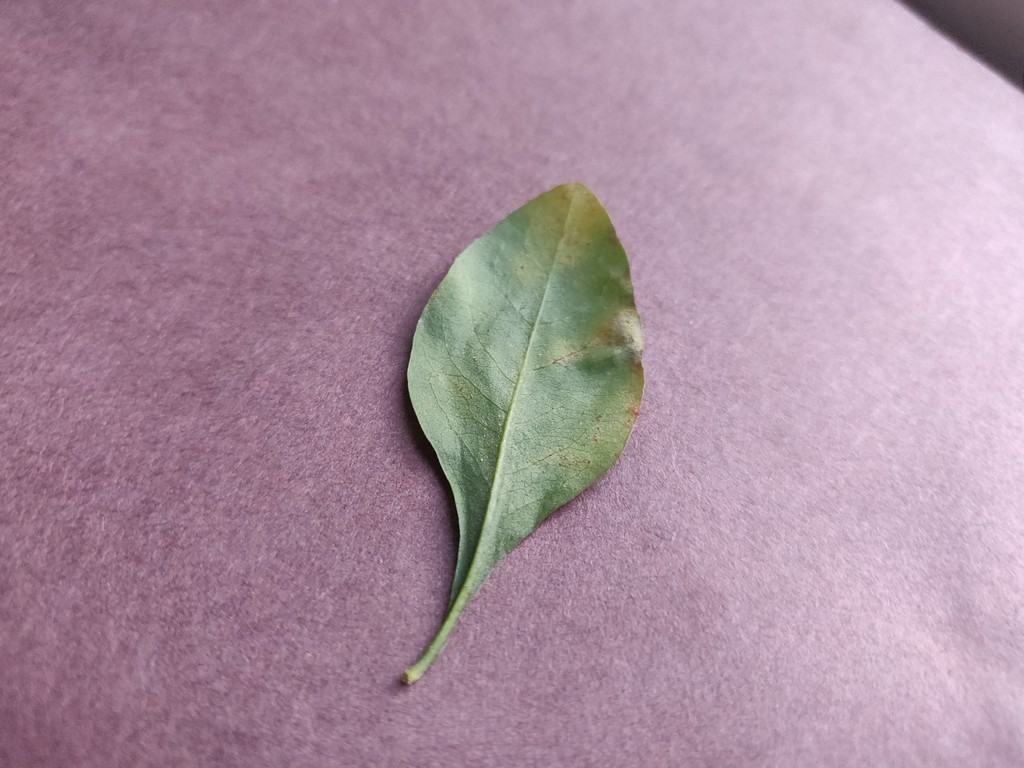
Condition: Unhealthy
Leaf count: single
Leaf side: back